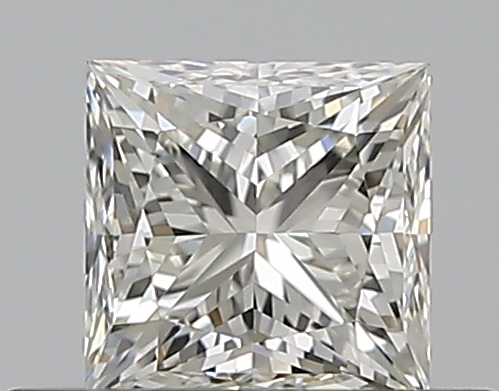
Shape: princess
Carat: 0.5
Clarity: VS1
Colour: J
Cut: GD
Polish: EX
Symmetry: VG
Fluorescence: N
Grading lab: GIA
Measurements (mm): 4.13 x 4.08 x 3.22